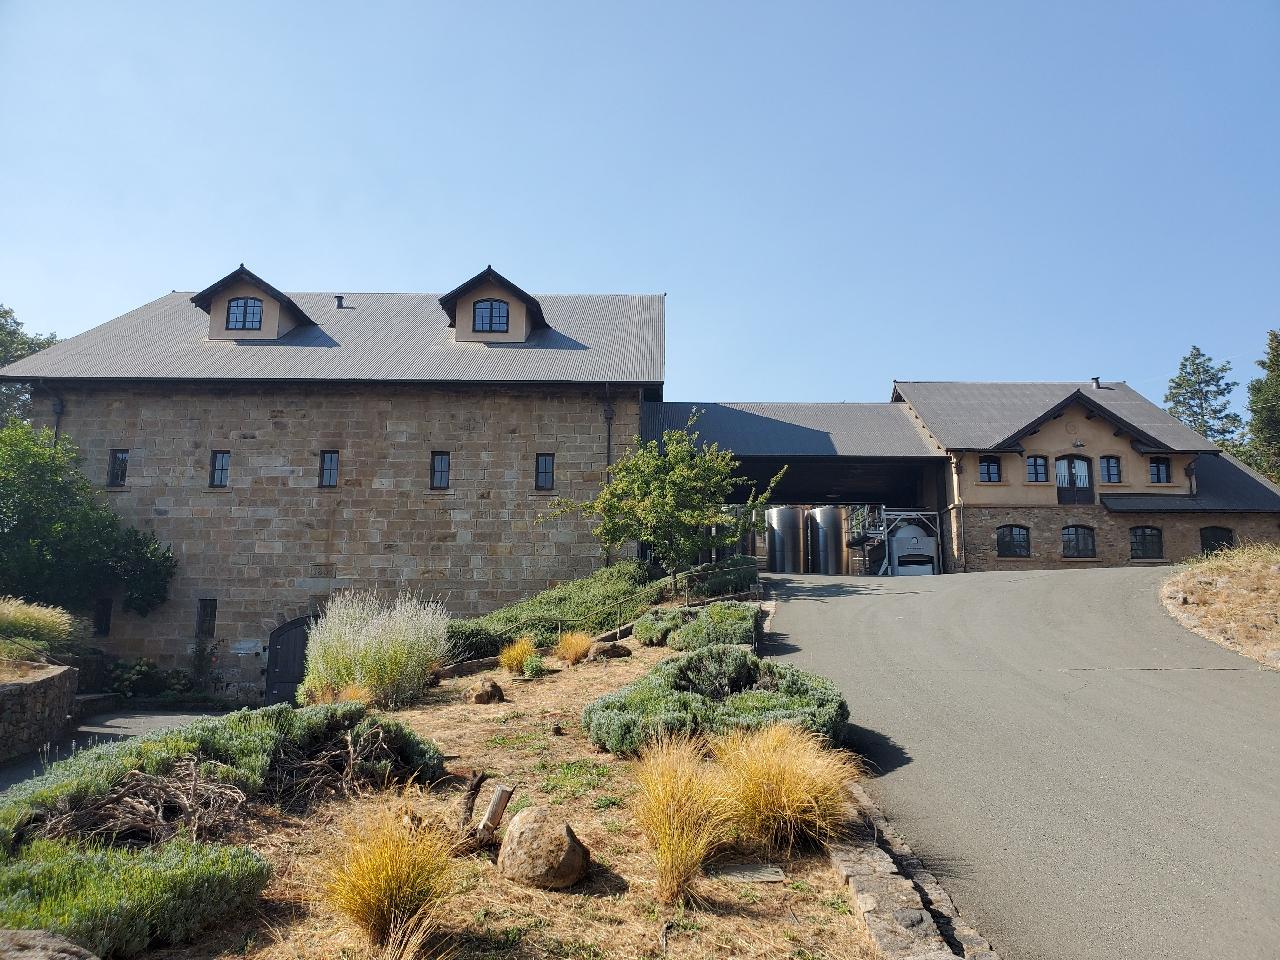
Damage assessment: no_damage